Minnie Pit Disaster

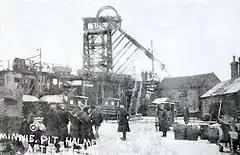
Minnie Pit in 1918

The Minnie Pit disaster was a coal mining accident that took place on 12 January 1918 in Halmer End, Staffordshire, in which 155 men and boys died. The disaster, which was caused by an explosion due to firedamp, is the worst ever recorded in the North Staffordshire Coalfield. An official investigation never established what caused the ignition of flammable gases in the pit.